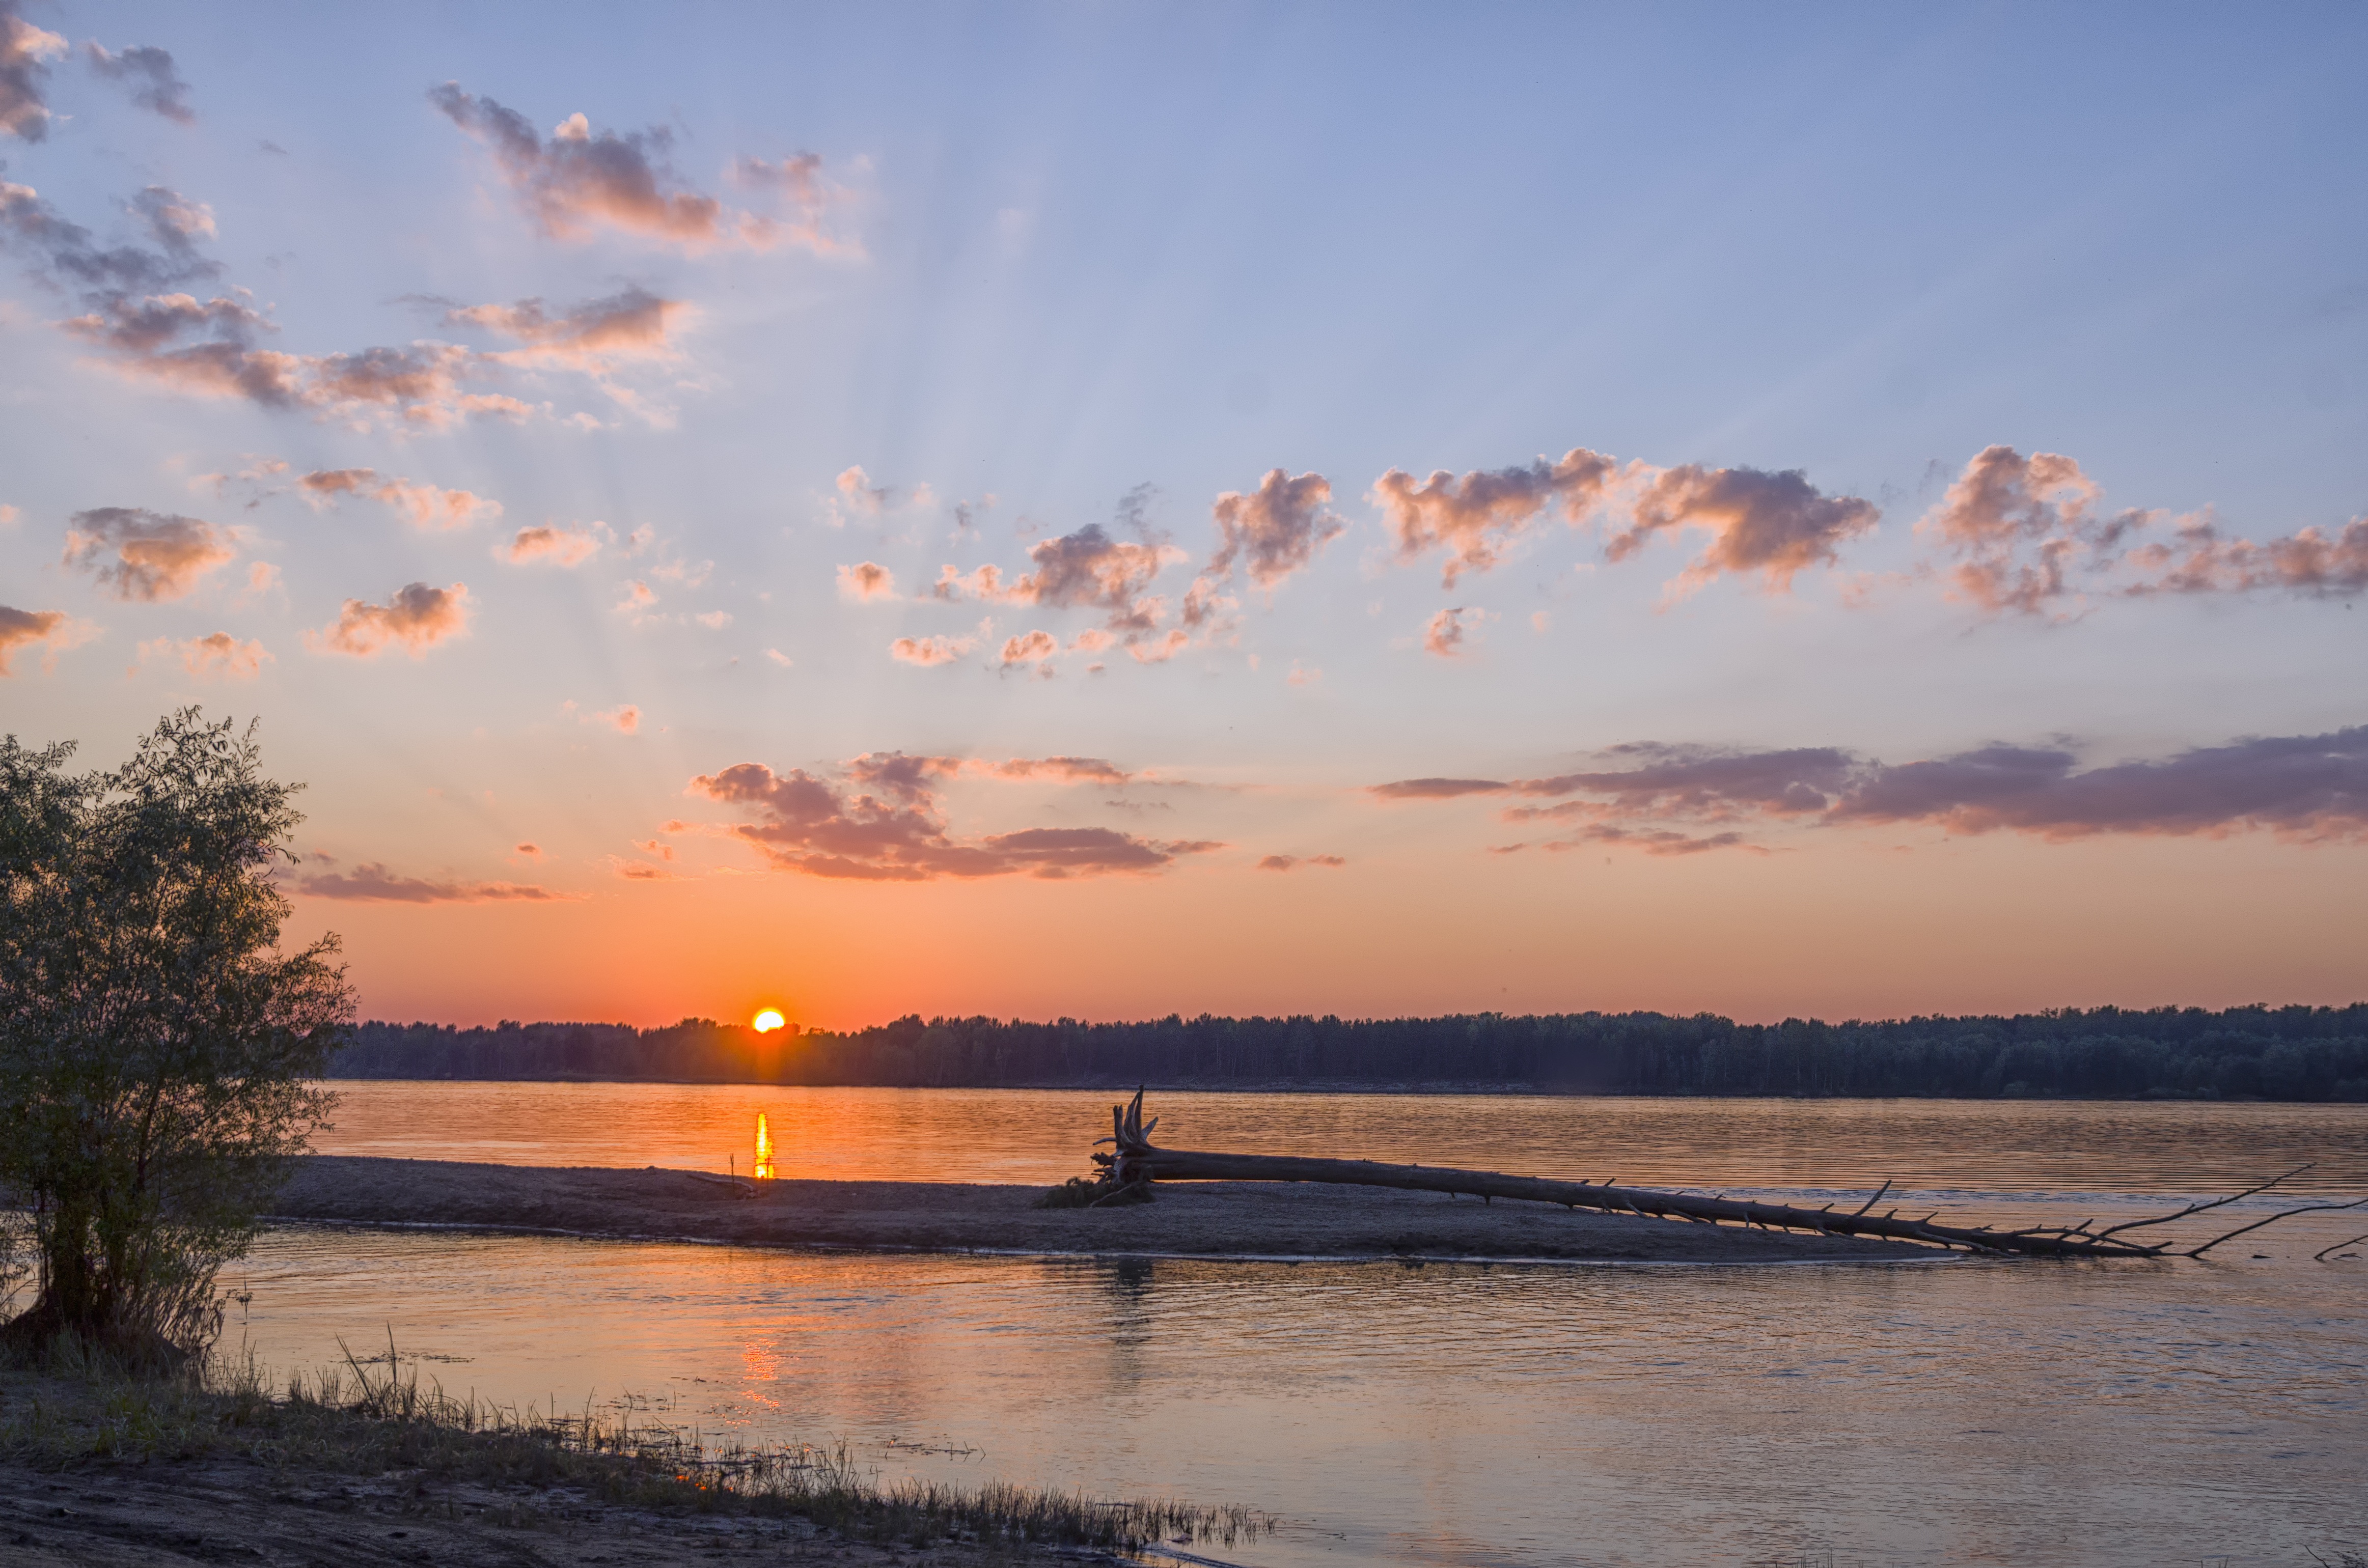
beach, landscape, sea, coast, water, nature, ocean, horizon, cloud, sky, sun, sunrise, sunset, morning, shore, wave, dawn, river, dusk, evening, reflection, bay, clouds, afterglow, by the river, evening river